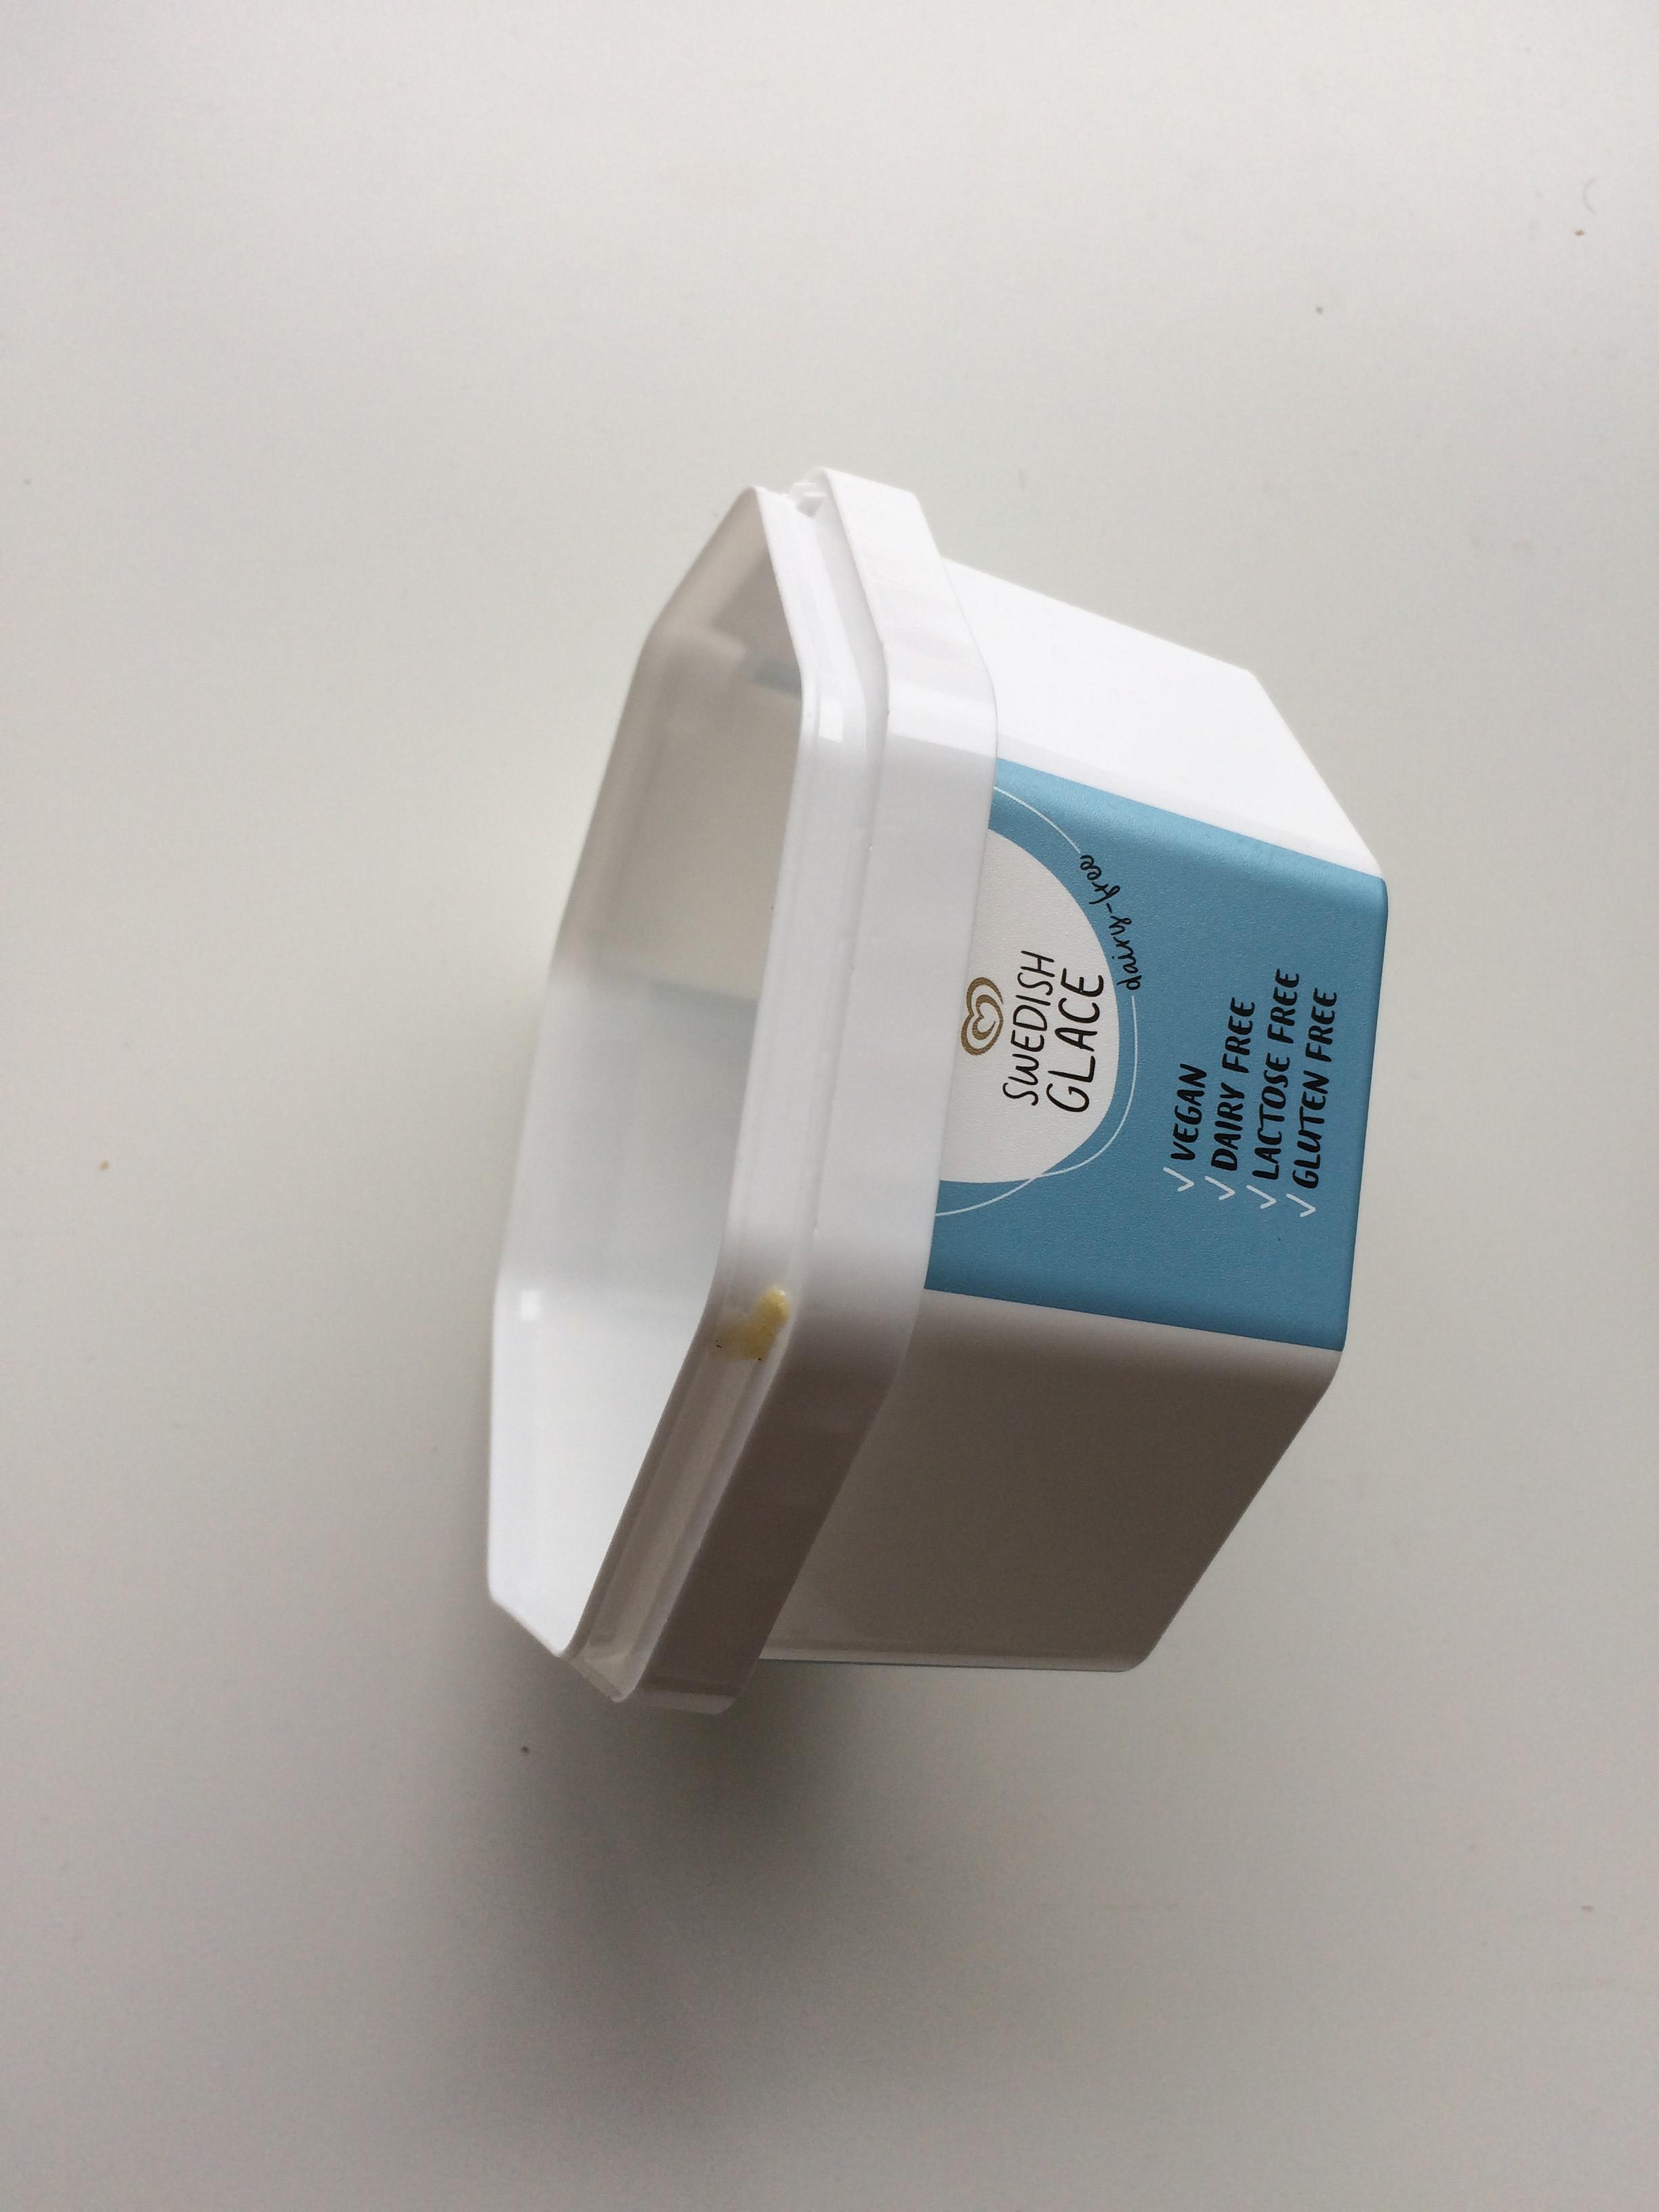
Object: Spread tub (Plastic container)